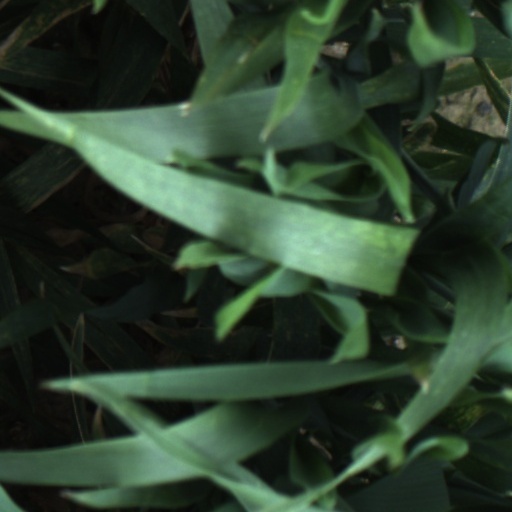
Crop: wheat